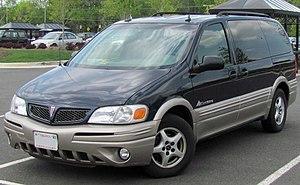
Le Pontiac Montana est un monospace produit par Pontiac de 1996 à 2009. La première version est une Chevrolet Venture rebadgé. La seconde mouture reprend la plate-forme du précédent opus, puisque eux deux reposent sur le même châssis de General Motors.